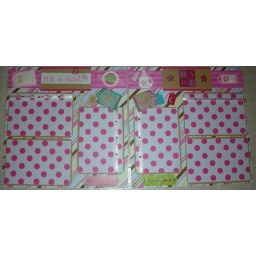
Its a baby girl layout!! This pretty in pink is perfect for new born little girls scrapbook!